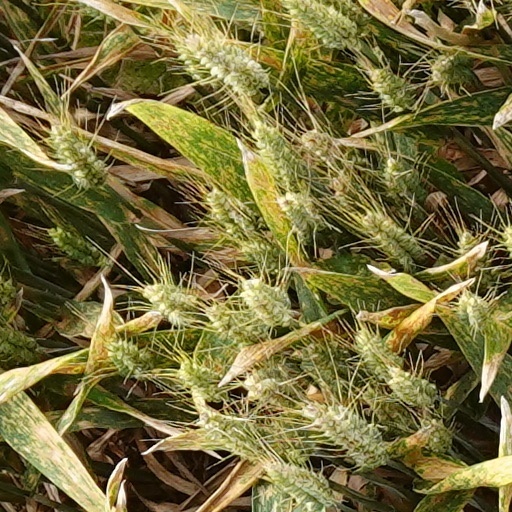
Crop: wheat